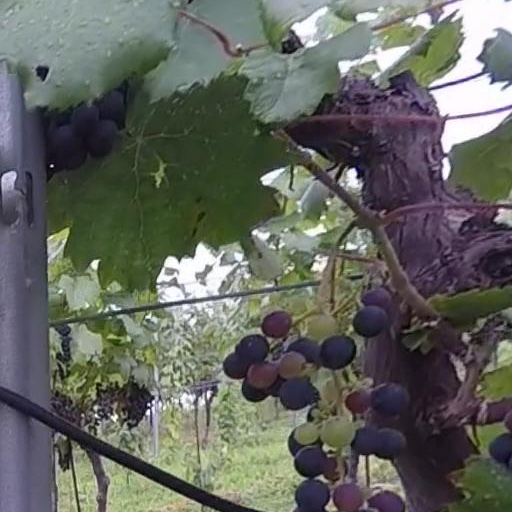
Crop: grape